CGAS–STING cytosolic DNA sensing pathway

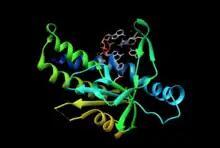
STING bound to cGAMP. While STING exists as a homodimer, only one subunit is shown to highlight the interaction of side chain residues with cGAMP. Adapted from PDB 4KSY

Upon binding of 2’-3’ cGAMP (and other bacterial CDNs), STING activates TBK1 to phosphorylate downstream transcription factors IRF3, which induces the type 1 IFN response, and STAT6, which induces chemokines such as CCL2 and CCL20 independently of IRF3. STING is also thought to activate the NF-κB transcription factor through the activity of the IκB kinase (IKK), though the mechanism of NF-κB activation downstream of STING remains to be determined. The signaling pathways activated by STING combine to induce an innate immune response to cells with ectopic DNA in the cytosol. Loss of STING activity inhibits the ability of mouse embryonic fibroblasts to fight against infection by certain viruses, and more generally, is required for the type 1 IFN response to introduced cytosolic DNA.